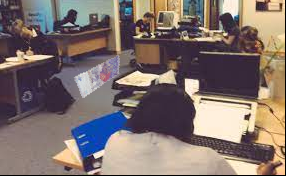
Denominación: 100